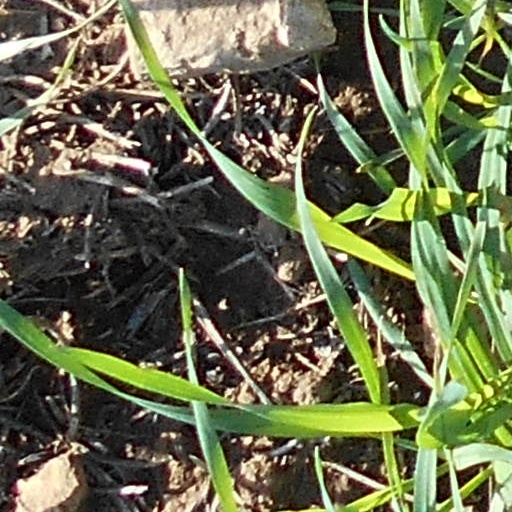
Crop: wheat